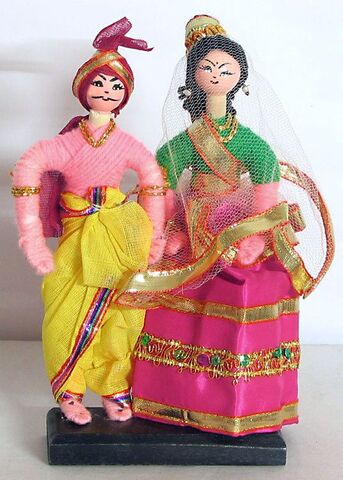
Dance form: manipuri